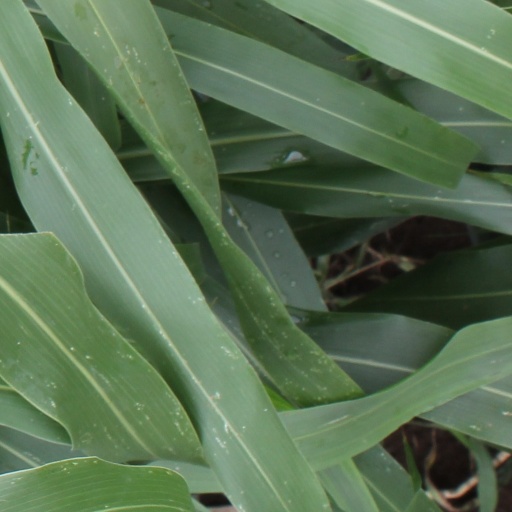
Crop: sorghum